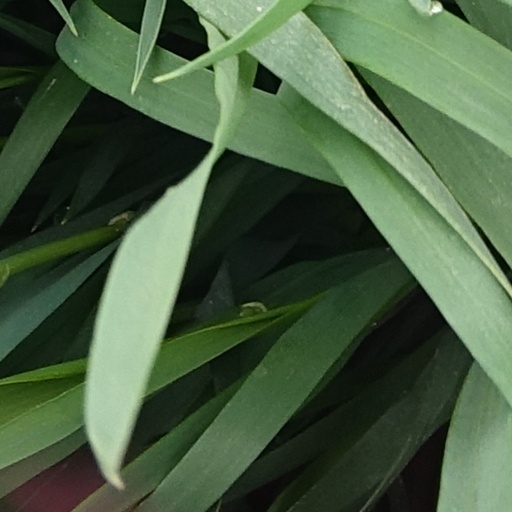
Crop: wheat